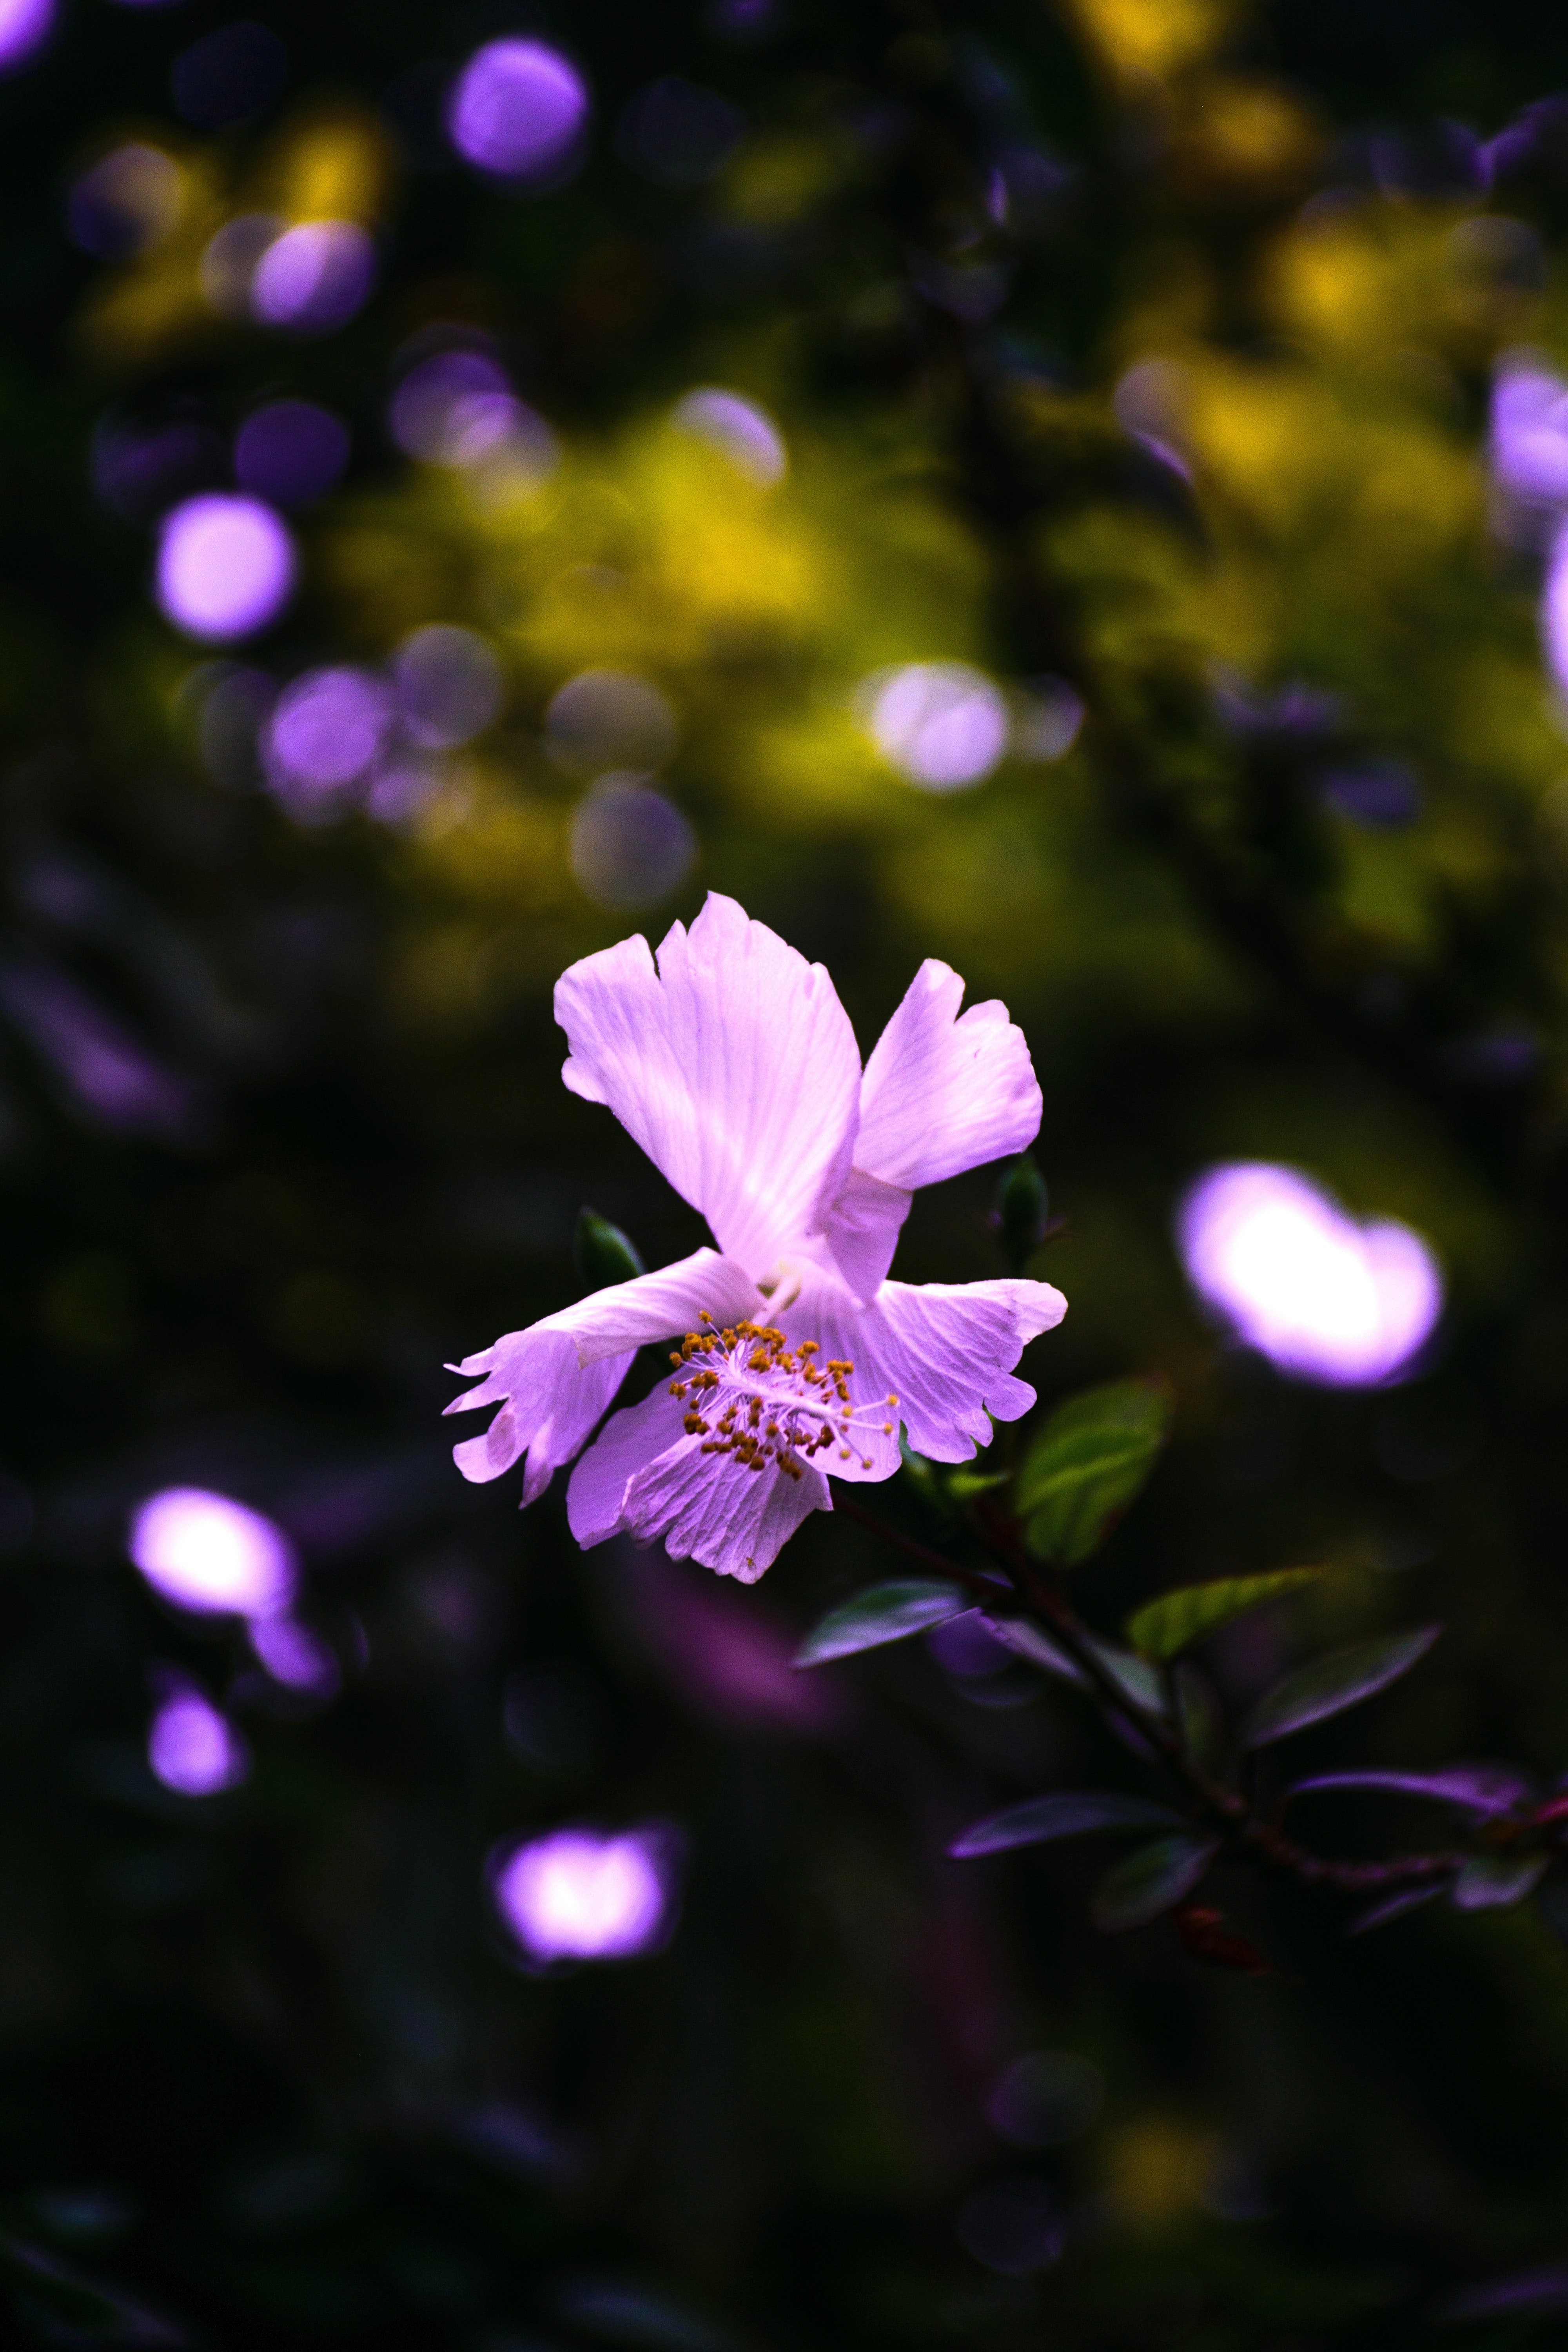
flower, purple, petal, violet, sky, pink, plant, lighting, spring, botany, lilac, flowering plant, tree, night, photography, macro photography, wildflower, viola, violet family, geranium, annual plant, blossom, rhododendron, perennial plant, pink family